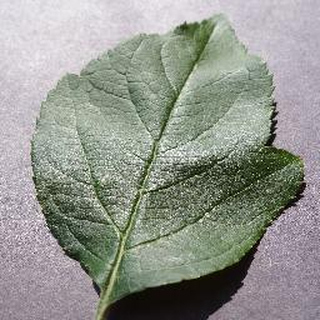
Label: healthy_apple